American Horror Story: Freak Show

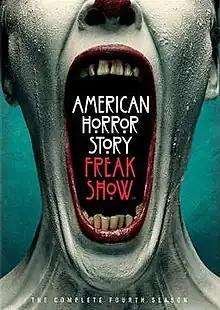
Promotional poster and home media cover art

The fourth season of the American horror anthology television series "American Horror Story", subtitled Freak Show, is set in 1952 Jupiter, Florida, telling the story of one of the last remaining freak shows in the United States and their struggle for survival. The ensemble cast includes Sarah Paulson, Evan Peters, Michael Chiklis, Frances Conroy, Emma Roberts, Denis O'Hare, Finn Wittrock, Angela Bassett, Kathy Bates, and Jessica Lange, with all returning from previous seasons, except newcomers Chiklis and Wittrock. The season marks the first not to be strictly anthological, with Lily Rabe, Naomi Grossman, and John Cromwell reprising their roles from the series' second cycle, "."